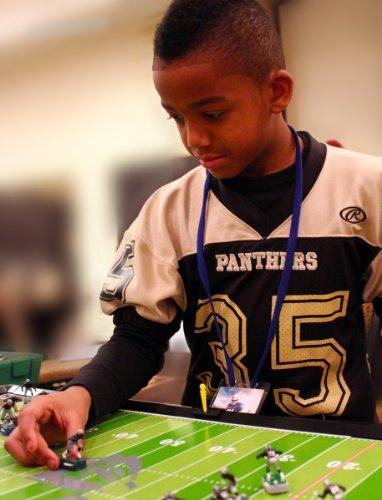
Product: Cleveland Browns Away Jersey NFL Action Figure Set
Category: Sports & Outdoors | Fan Shop | Toys & Game Room | Action Figures & Toy Figurines
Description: WHAT IS IT This is a set of eleven officially licensed Cleveland Browns NFL miniature action figures in their away white uniforms.
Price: $9.75
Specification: ProductDimensions:8.6x5.7x1.6inches|ItemWeight:0.64ounces|ShippingWeight:0.64ounces(Viewshippingratesandpolicies)|DomesticShipping:ItemcanbeshippedwithinU.S.|InternationalShipping:ThisitemcanbeshippedtoselectcountriesoutsideoftheU.S.LearnMore|ASIN:B0103K2P7C|Itemmodelnumber:9-05-W|Manufacturerrecommendedage:6yearsandup